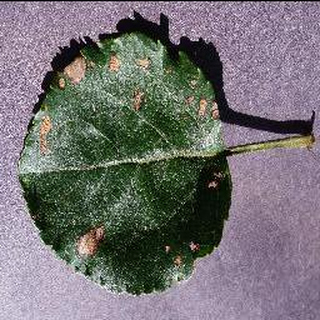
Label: apple_black_rot